History of the Gambia

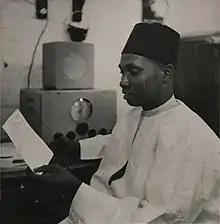
A. M. Jobe, the Postmaster of Georgetown, transmits a telegram containing a message of allegiance from the Chiefs to His Majesty the King (1944)

At the beginning of the 19th century, Montgomery identified that most settlements on the Gambia River were British. However, to the north, there were several native kingdoms, including Barra, Boor Salum, Yani and Woolli. At the time, Barra had a population of 200,000 and its capital was Barra Inding, although the main trading place was Jillifrey. Boor Salum had a population of 300,000 and the smaller kingdoms of Yani and Woolli were to the north of it. The Mandinka people were the inhabitants of all four kingdoms, which all conducted a considerable trade with the interior of Africa. Montgomery said that no considerable kingdom existed south of the Gambia.